Spijker V.1

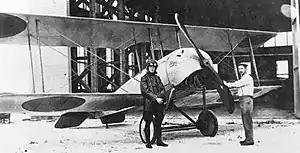

The Spijker, Spyker V.1 or Spyker-Trompenburg V.1, was a single seat biplane fighter built in the Netherlands during World War I. It was underpowered and did not go into production.